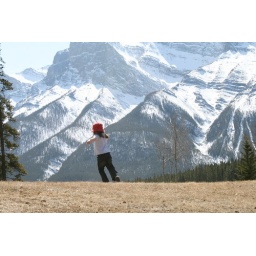
flying in the mountains